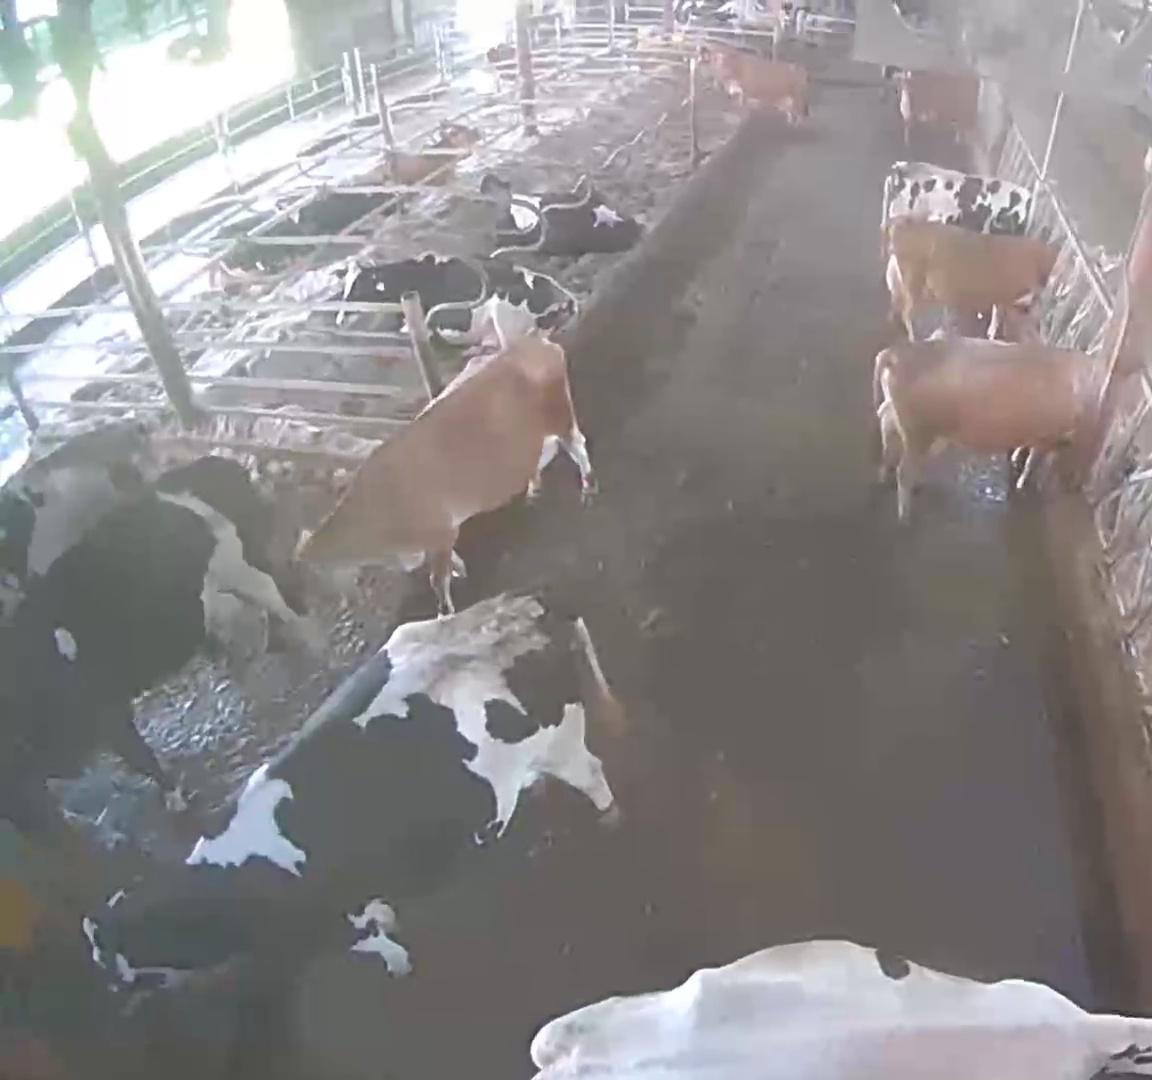
Number of cows: 13